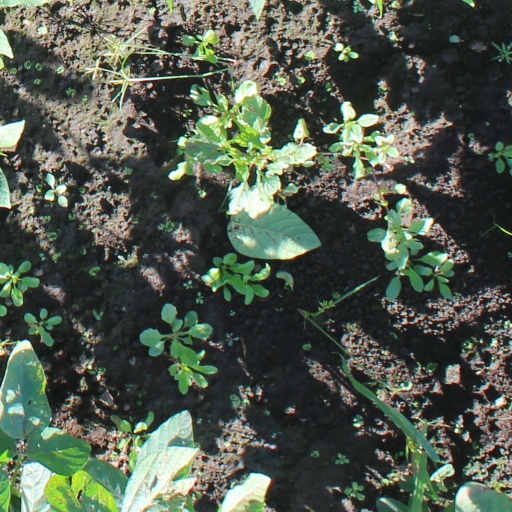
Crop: soybean